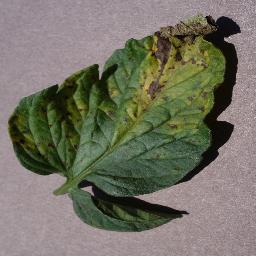
Label: Tomato___Septoria_leaf_spot